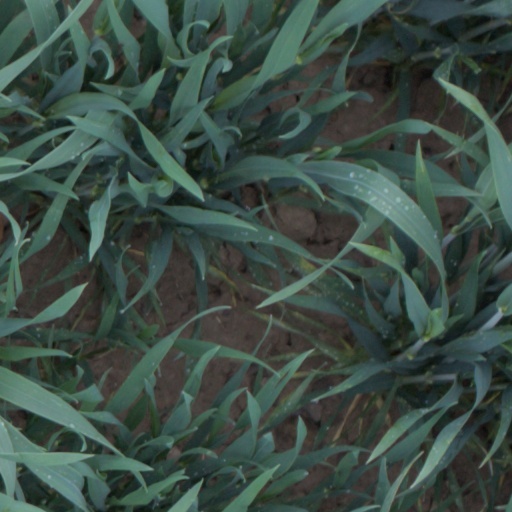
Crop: wheat